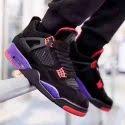
Label: Sneaker